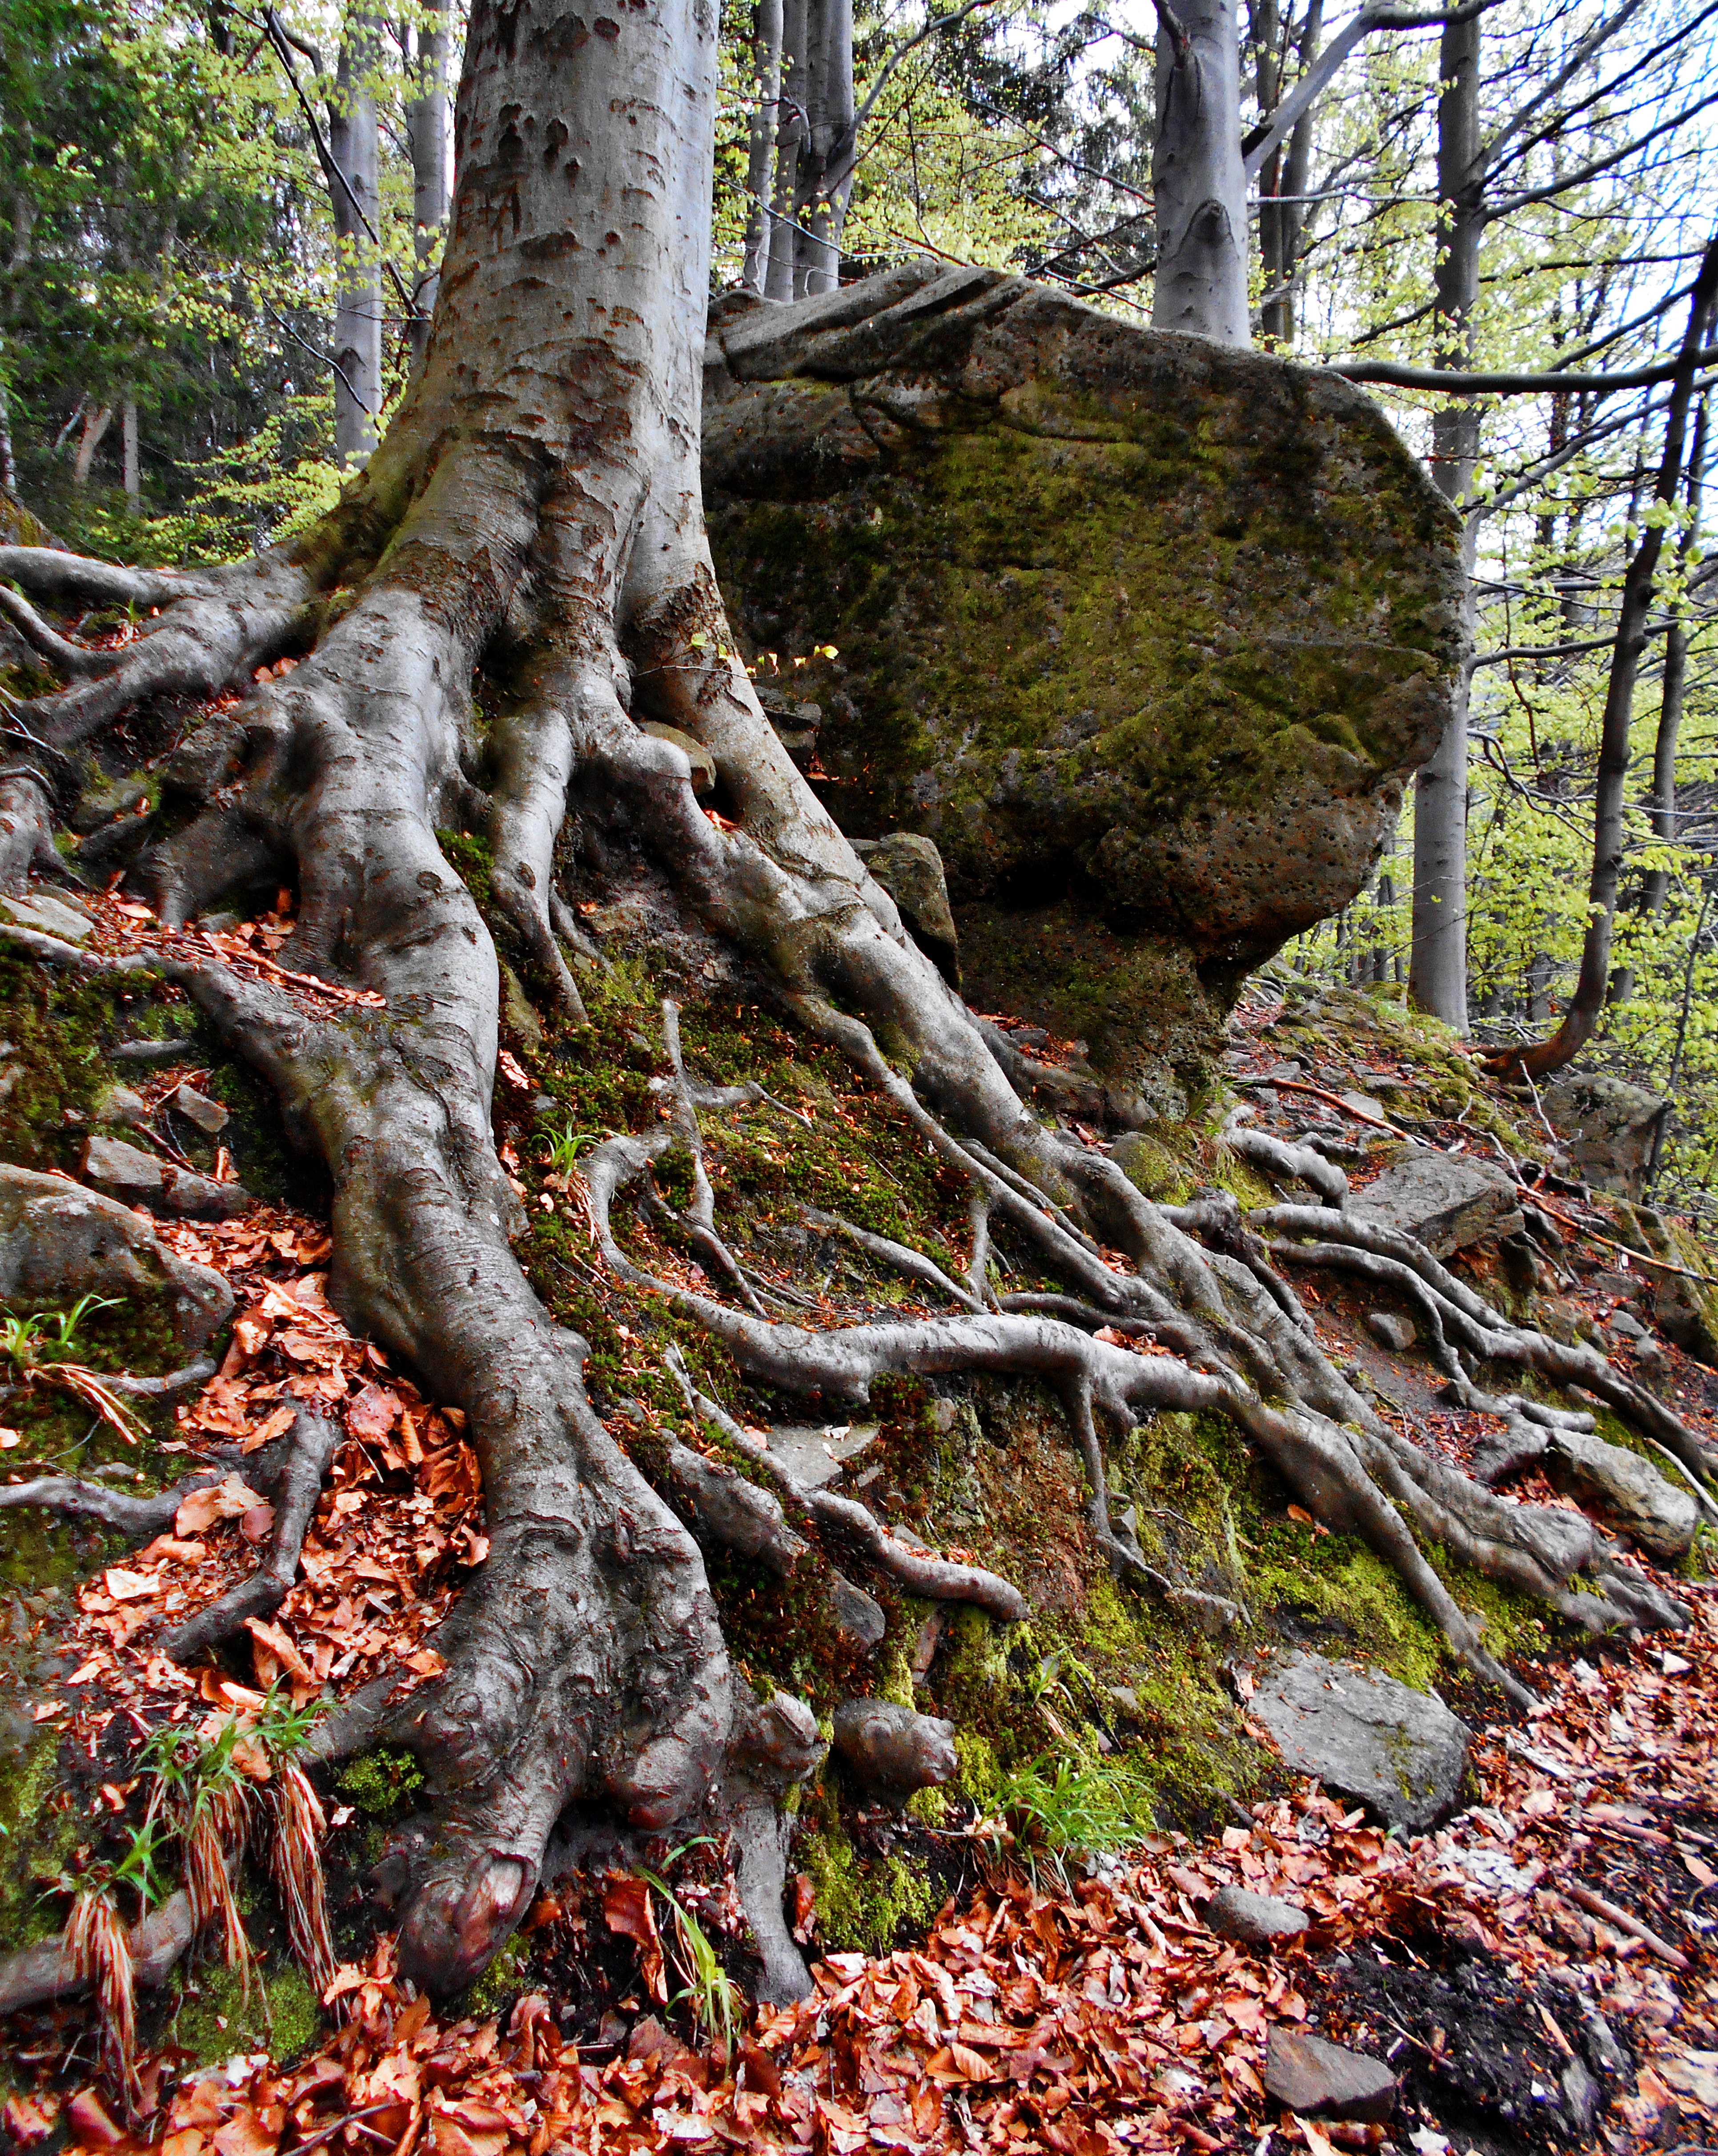
landscape, tree, nature, forest, rock, branch, plant, leaf, trunk, old, stone, autumn, root, mountains, deciduous, grove, woodland, being, beech, survival, the roots of the, beskids, beeches, biome, old growth forest, woody plant, temperate broadleaf and mixed forest, temperate coniferous forest, hooked